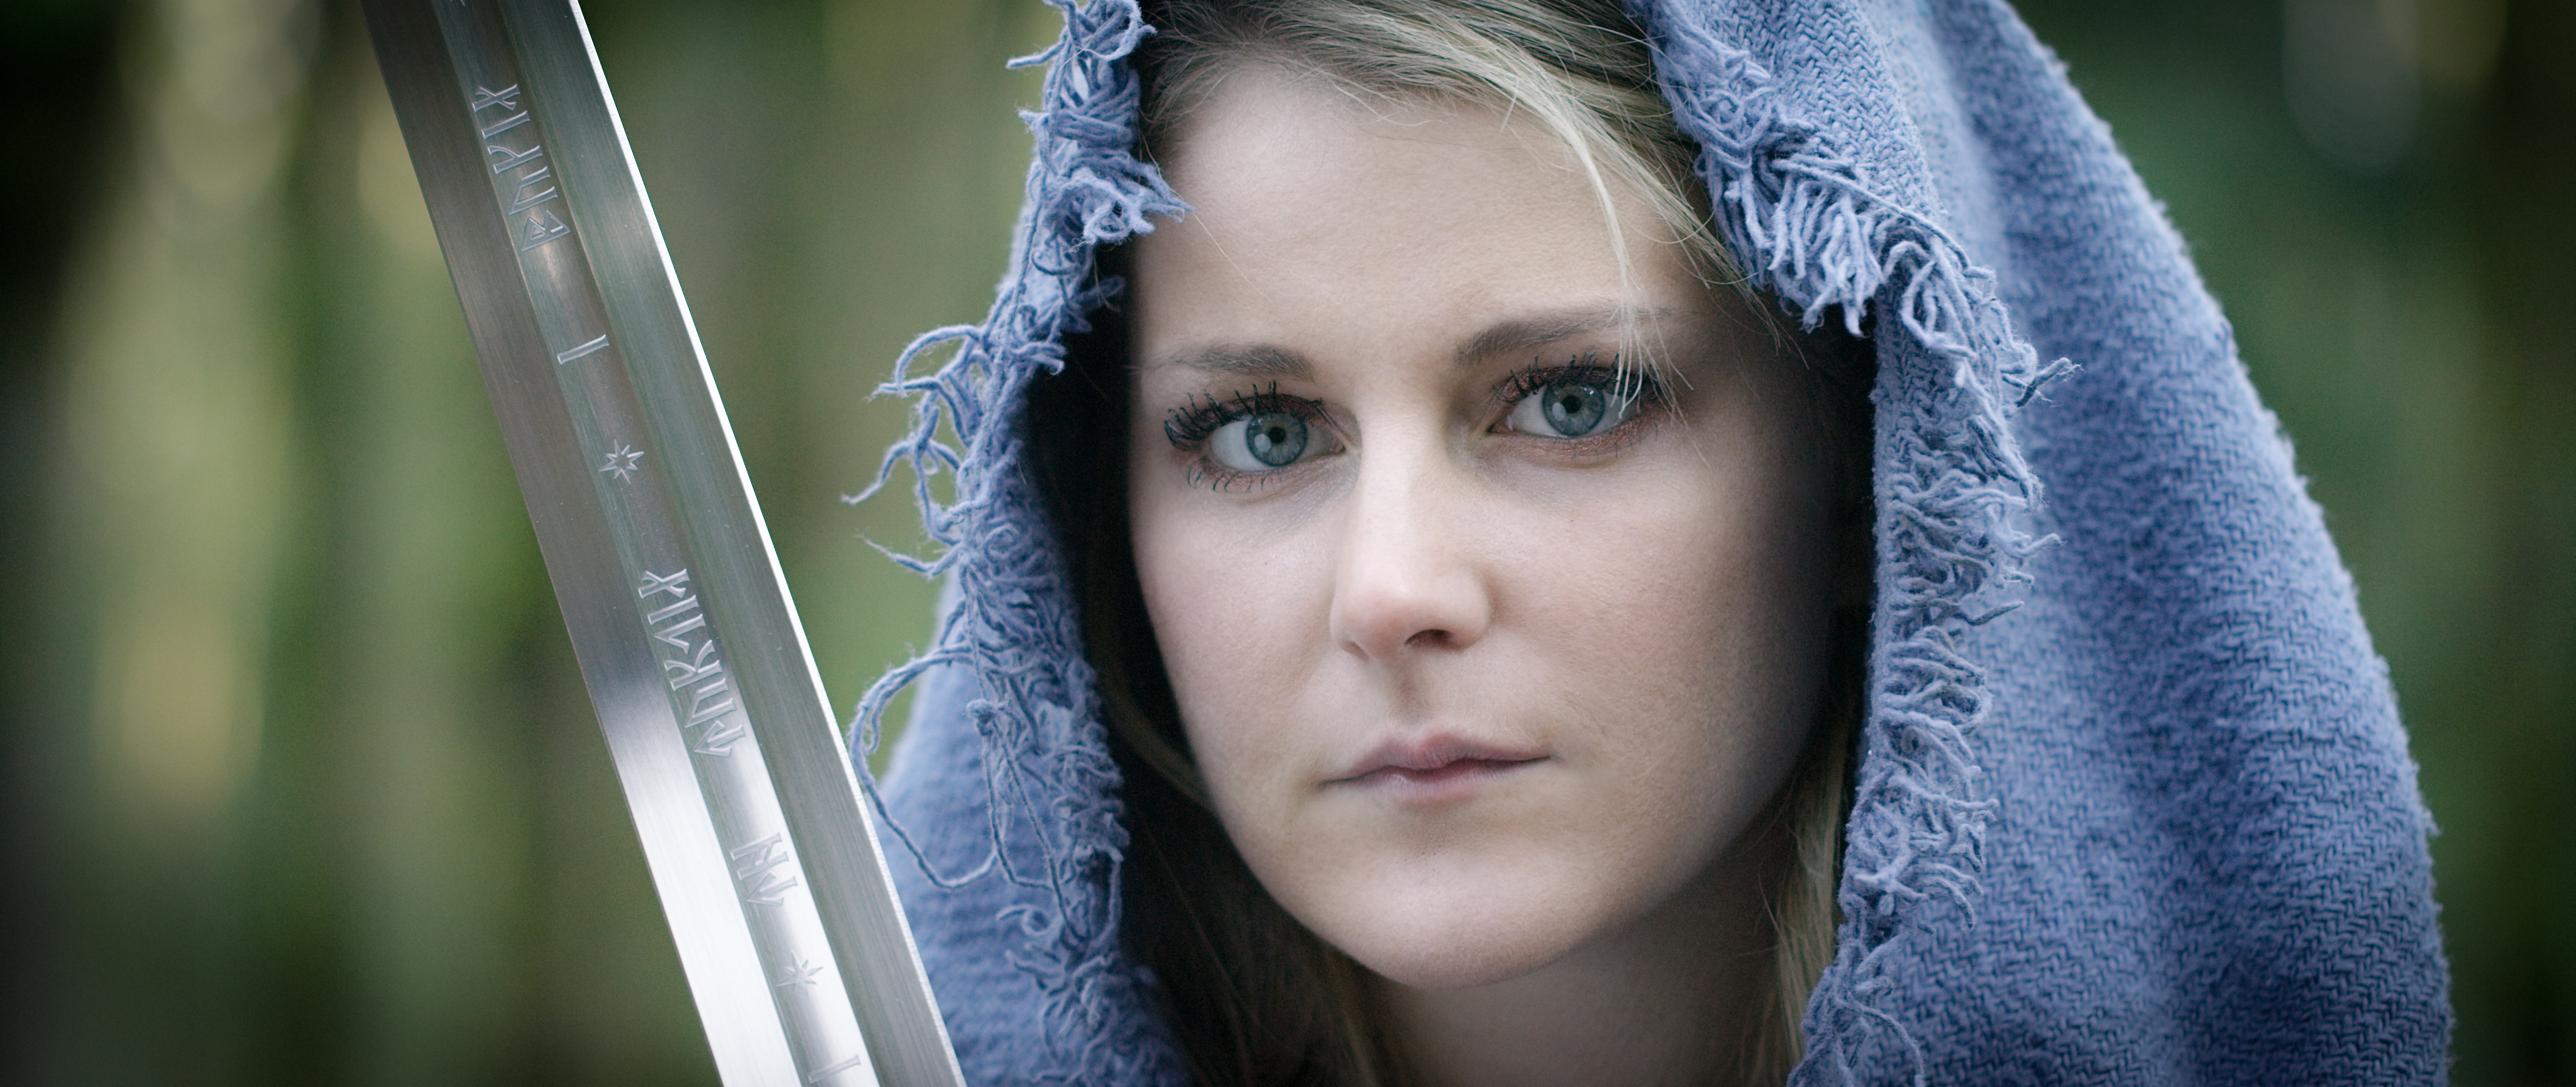
person, girl, woman, photography, portrait, model, fashion, close up, human body, face, nose, eye, head, beauty, organ, photo shoot, portrait photography